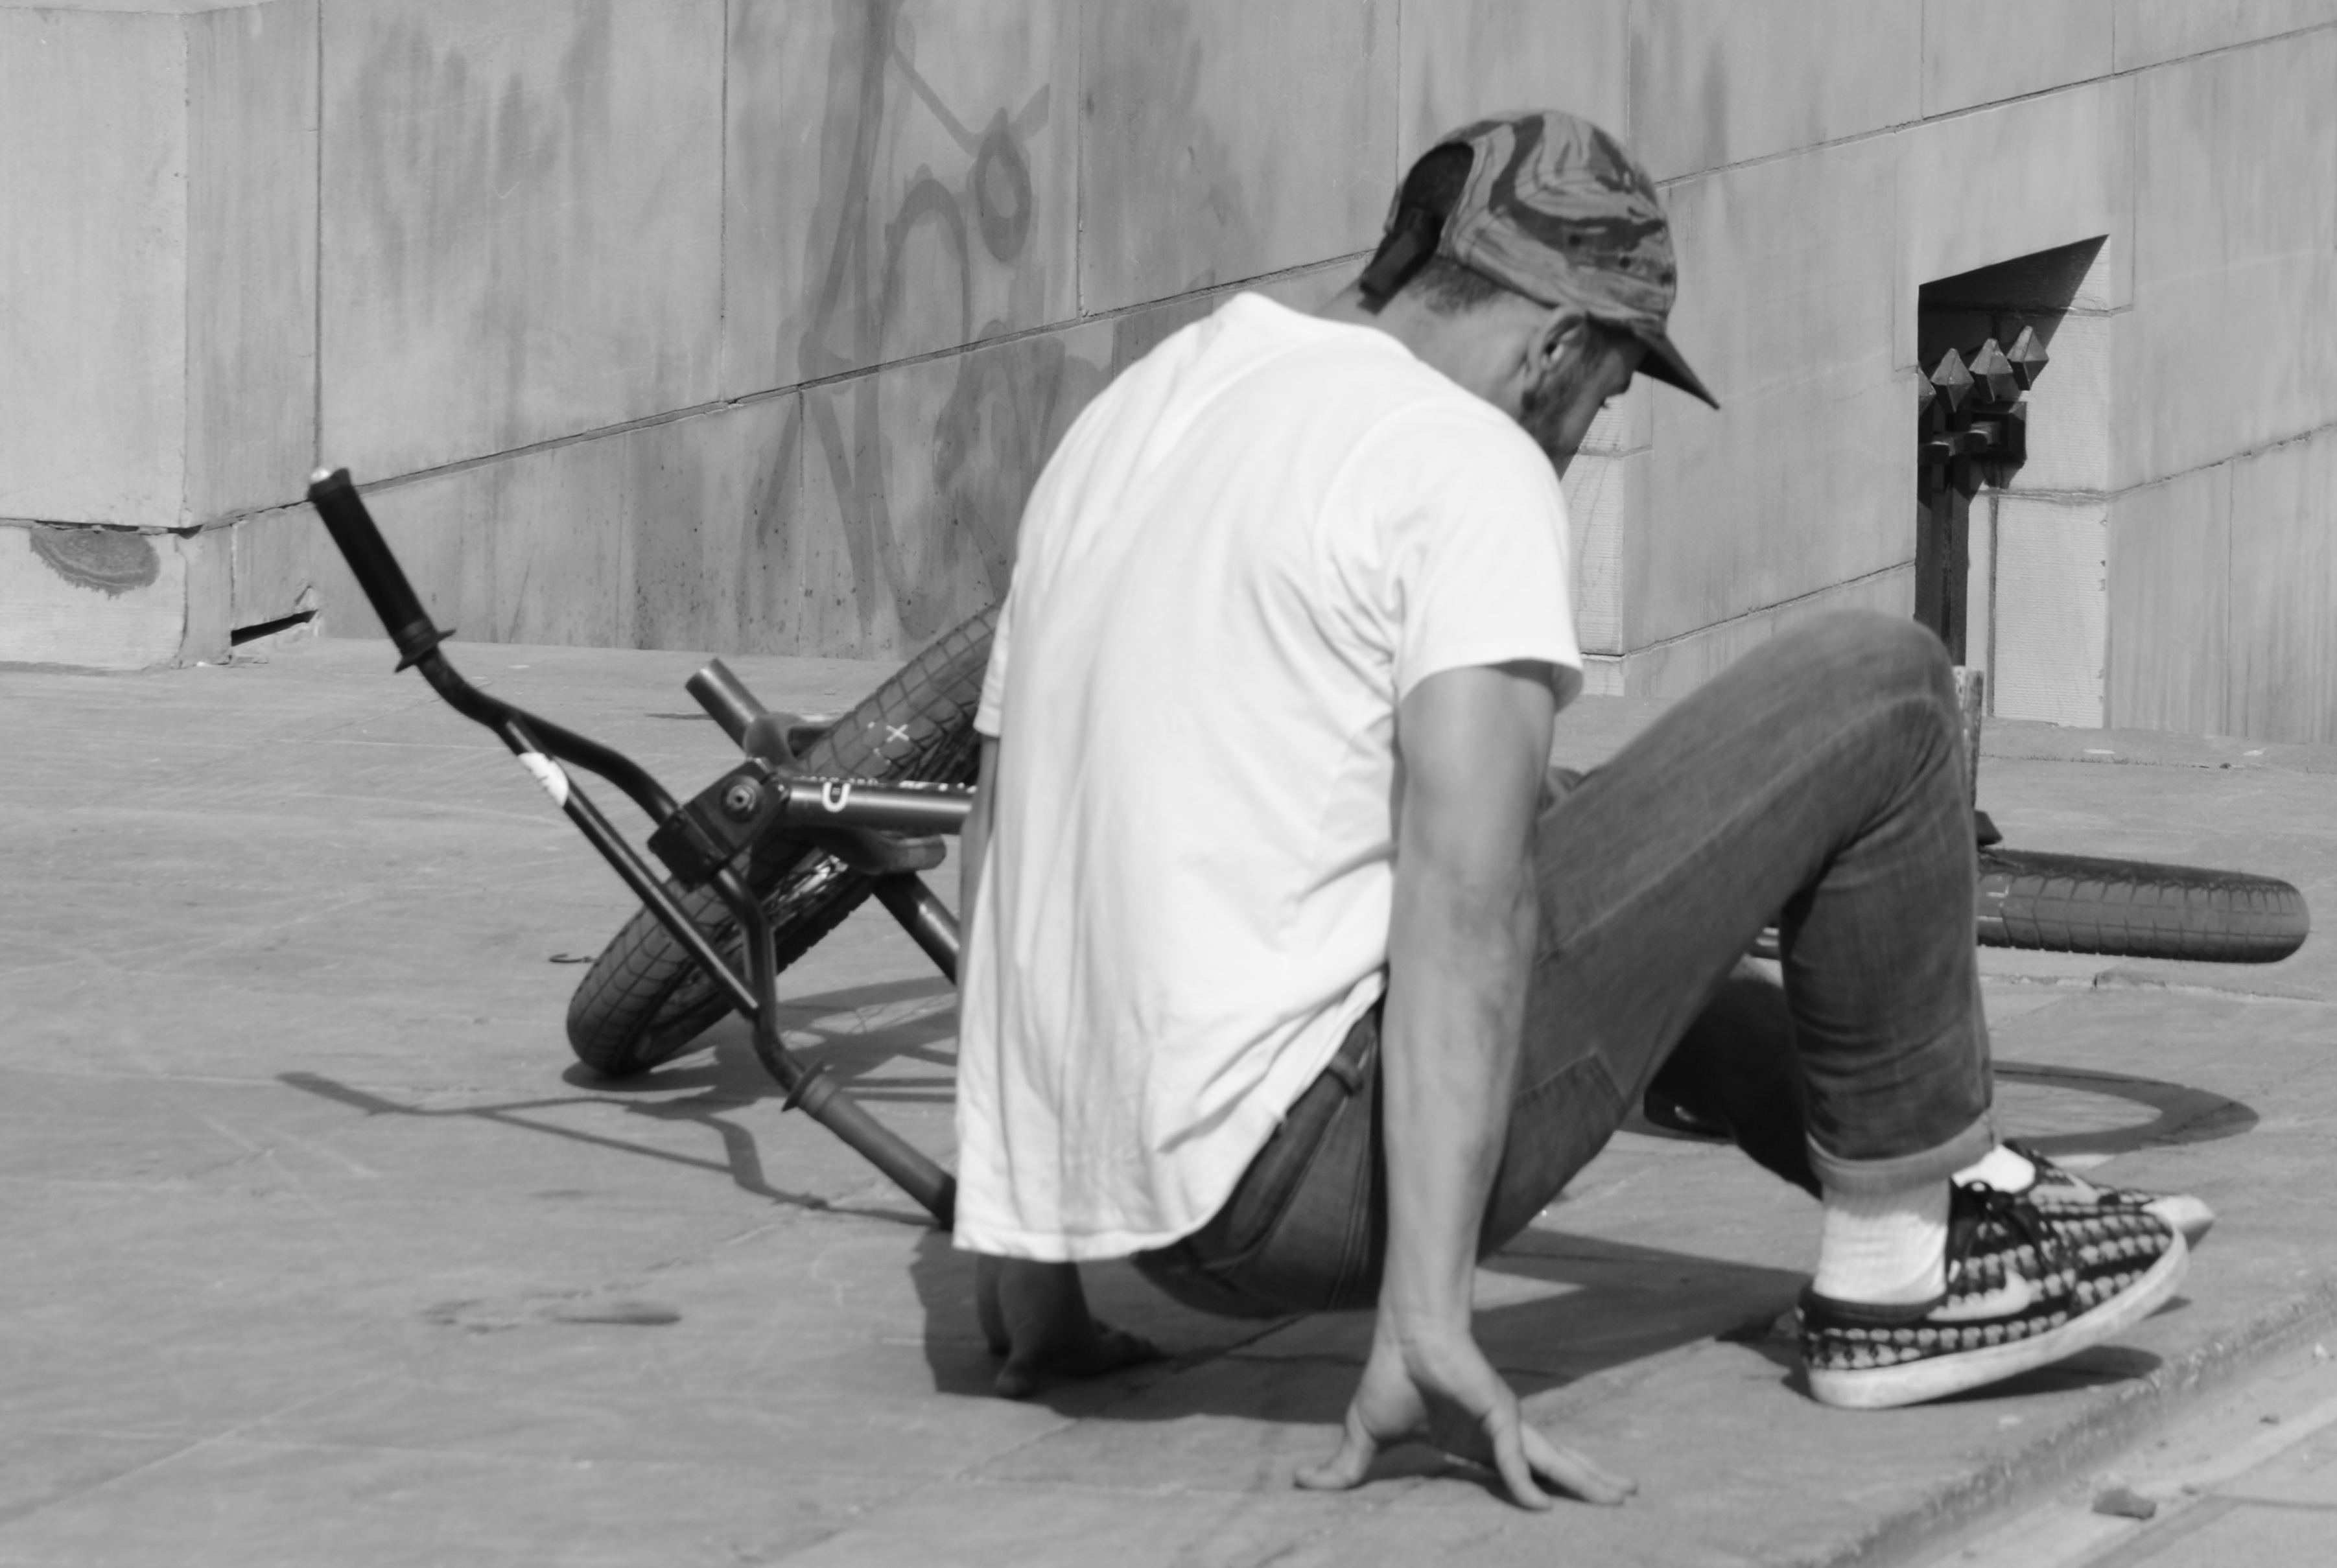
man, black and white, people, white, photography, fall, bicycle, sitting, black, monochrome, bmx, drawing, sports, photograph, image, spectacular, stunt, monochrome photography, human positions